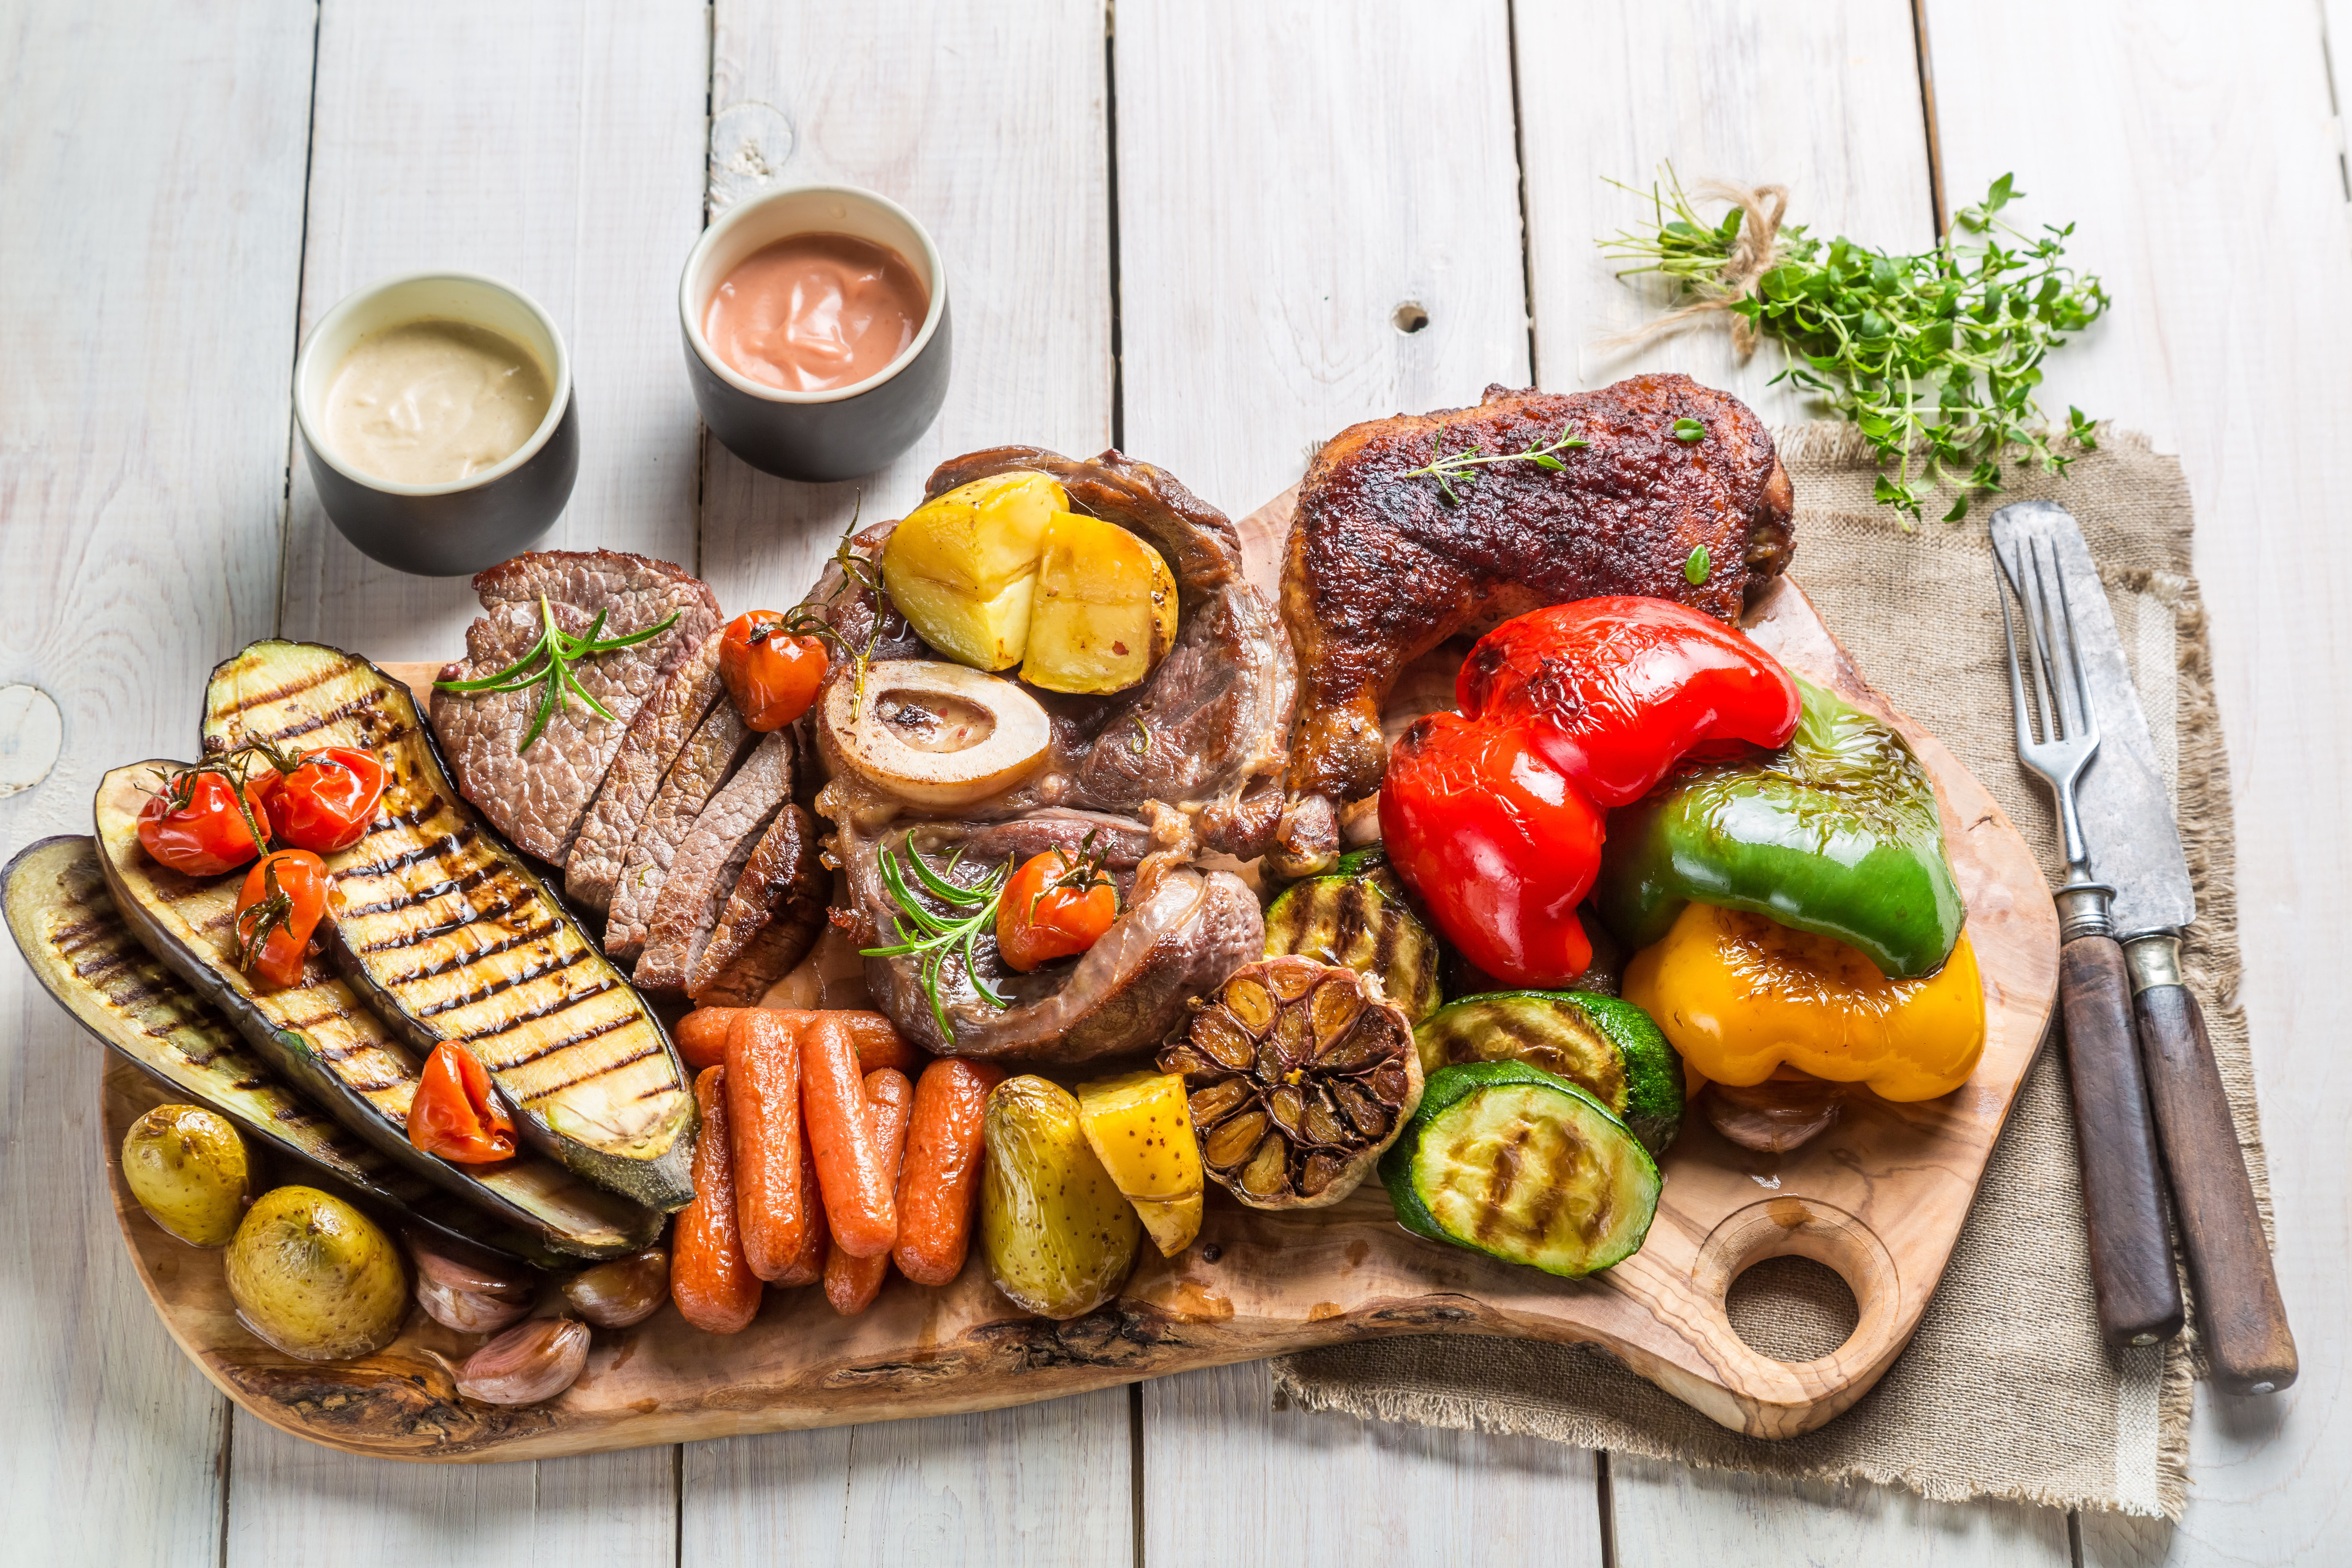
food, meat, grilled, meal, dinner, plate, steak, vegetables, beef, salad, pork, chicken, fish, vegetable, tomato, grill, barbecue, lunch, dish, gourmet, fried, delicious, sauce, cuisine, roasted, ingredient, tableware, Food group, produce, vegan nutrition, dishware, natural foods, whole food, recipe, serveware, bell pepper, kitchen utensil, corn kernels, breakfast, red bell pepper, cutlery, garnish, brunch, sweet corn, fork, corn, bowl, mixed grill, bell peppers and chili peppers, leaf vegetable, platter, delicacy, knife, superfood, broccoli, cruciferous vegetables, cooking, staple food, vegetarian food, local food, nightshade family, cutting board, still life photography, full breakfast, cup, capsicum, culinary art, la carte food, kitchen knife, bush tomato, supper, grilling, spice, corn on the cob, root vegetable, pimiento, mediterranean food, Household silver